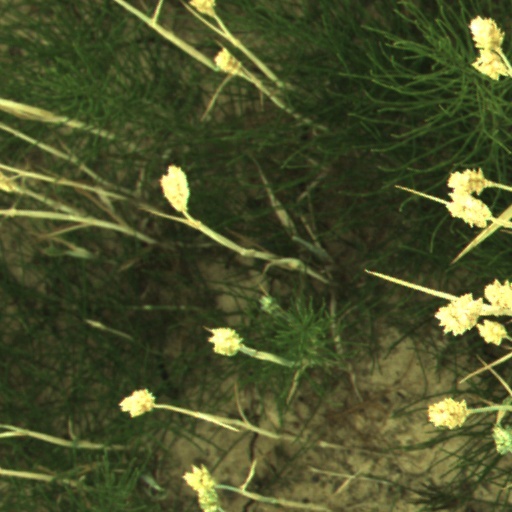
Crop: wheat